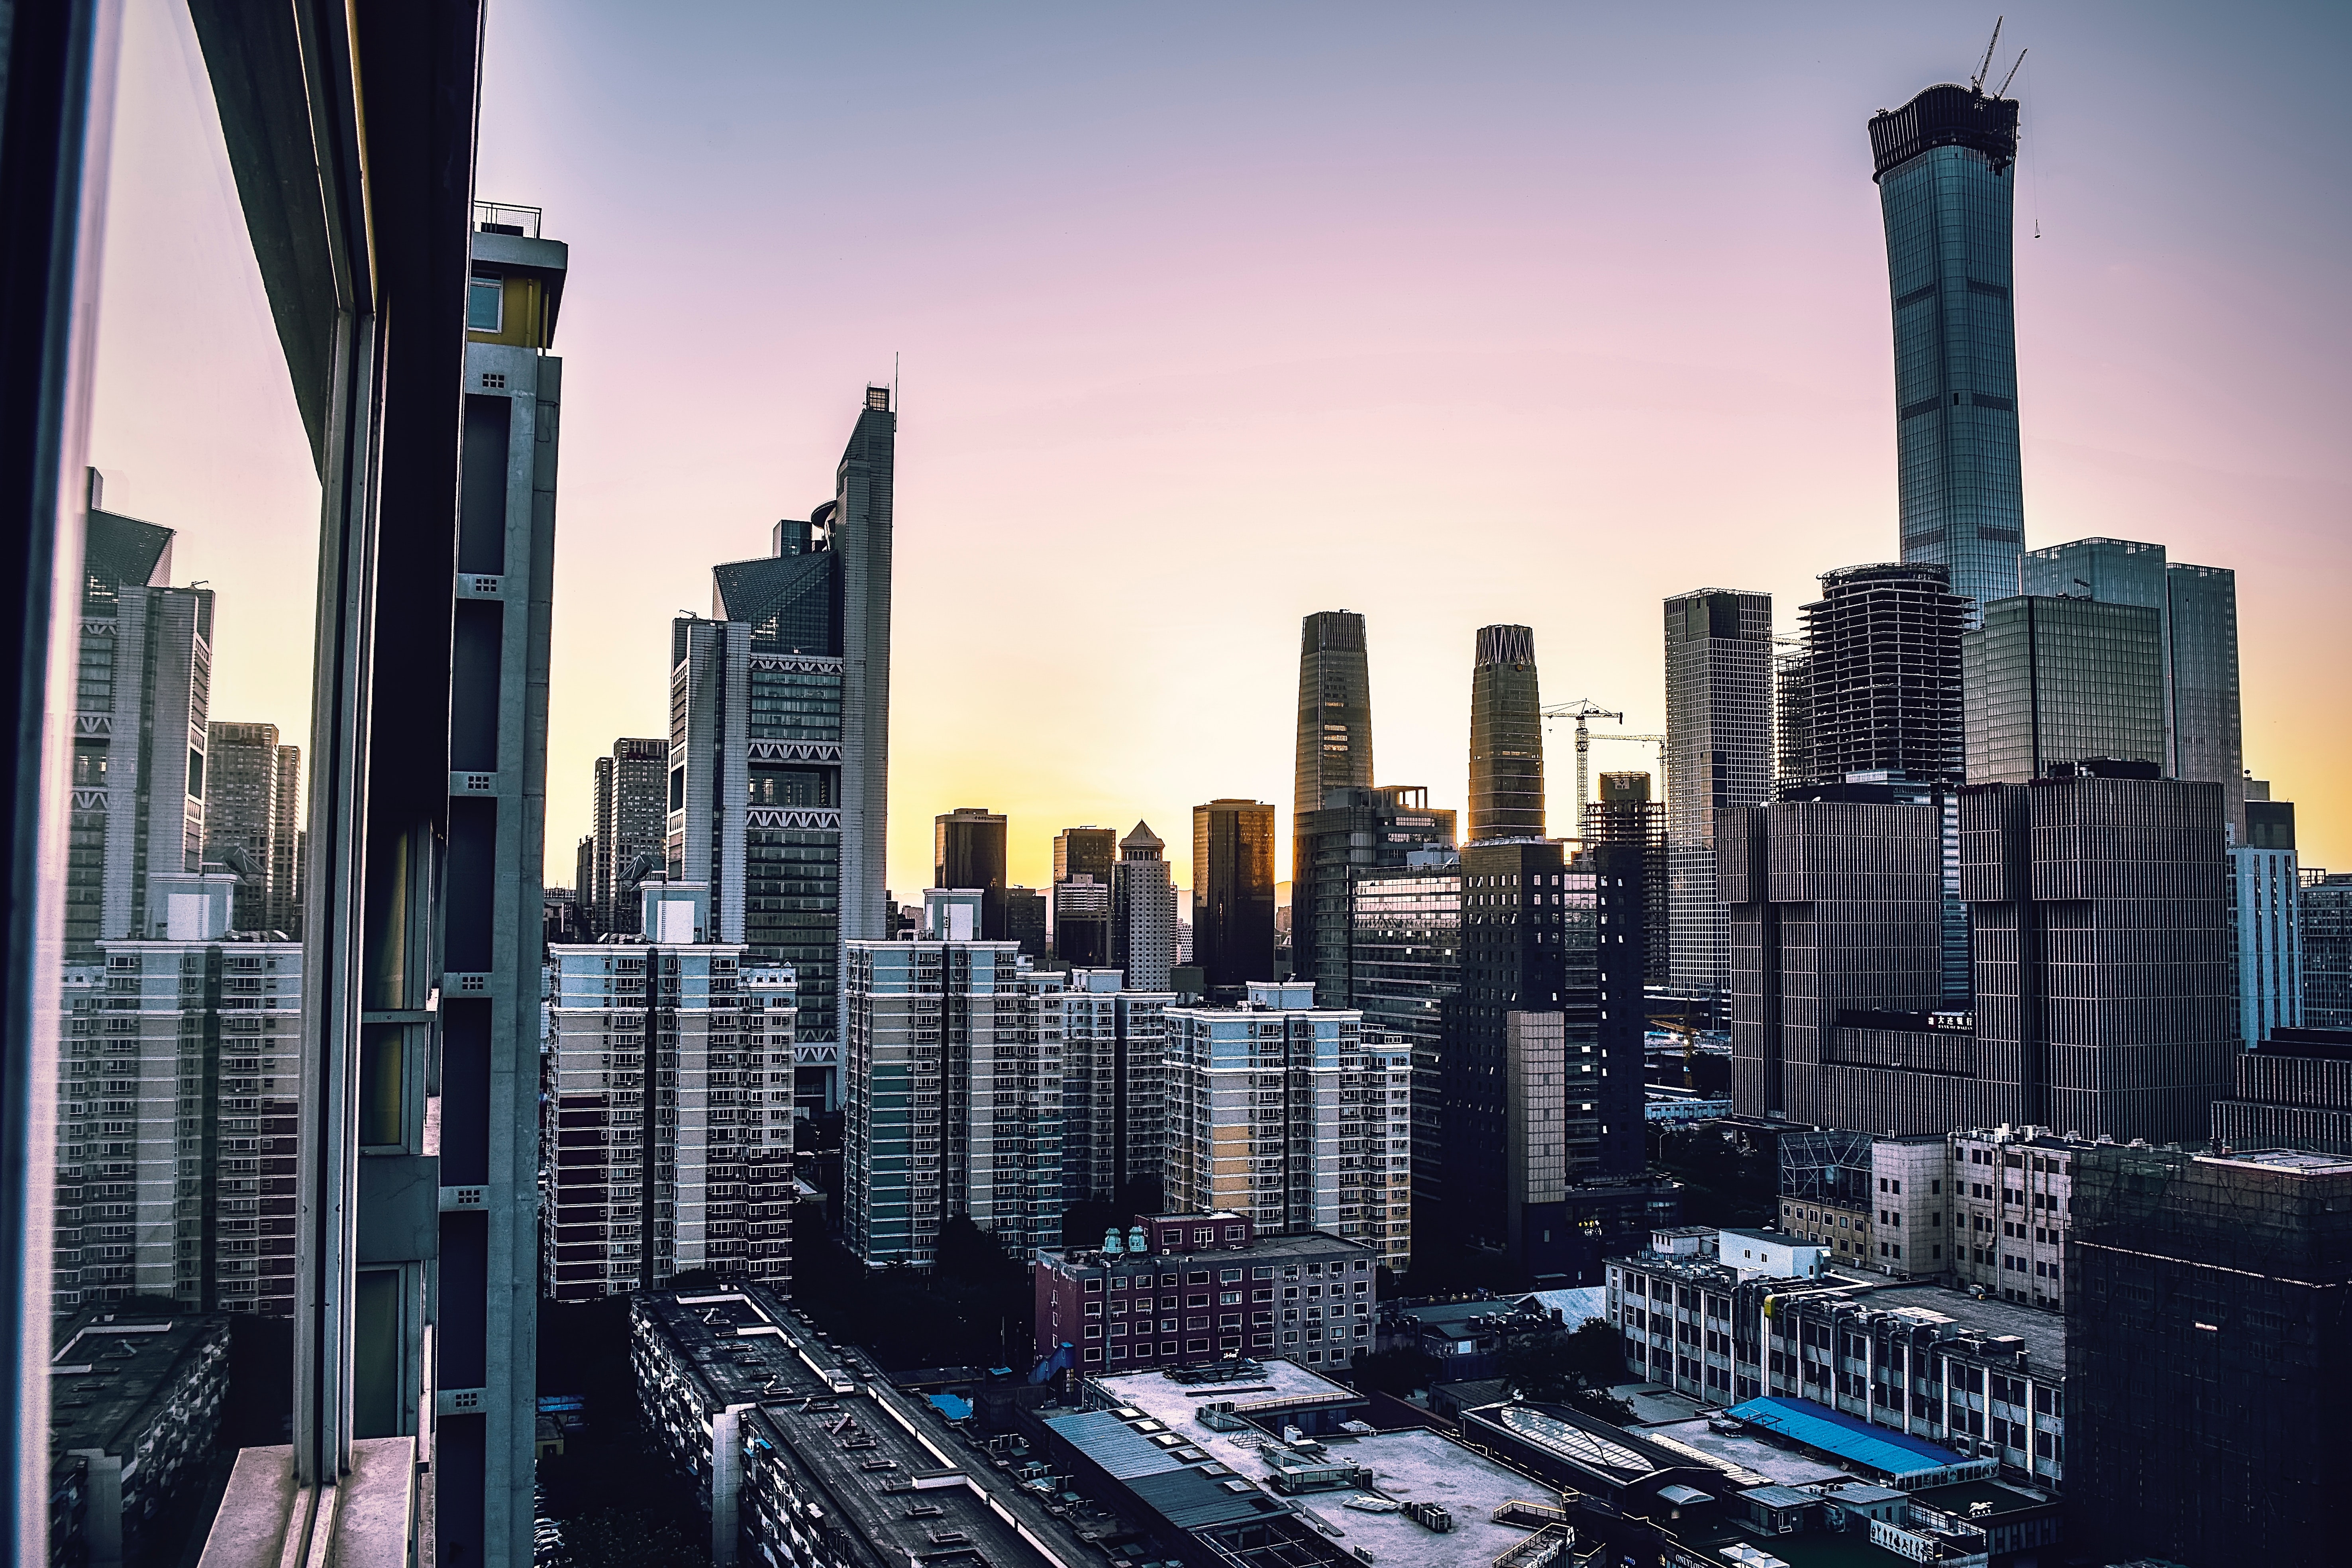
metropolitan area, cityscape, metropolis, city, urban area, skyscraper, skyline, tower block, daytime, human settlement, sky, building, downtown, tower, architecture, mixed use, commercial building, real estate, evening, dusk, condominium, night, cloud, corporate headquarters, world, urban design